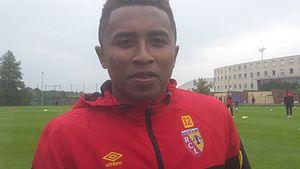
Lalaina Nomenjanahary lors d'un entraînement public, le 14 mai 2015, sur le terrain San Siro du Centre technique et sportif de La Gaillette.
Lalaina Nomenjanahary, né le 16 janvier 1986 à Tananarive, est un footballeur international malgache.